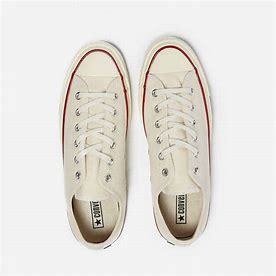
Brand: Converse
Model: Chuck Taylor All Star 1970S Canvas